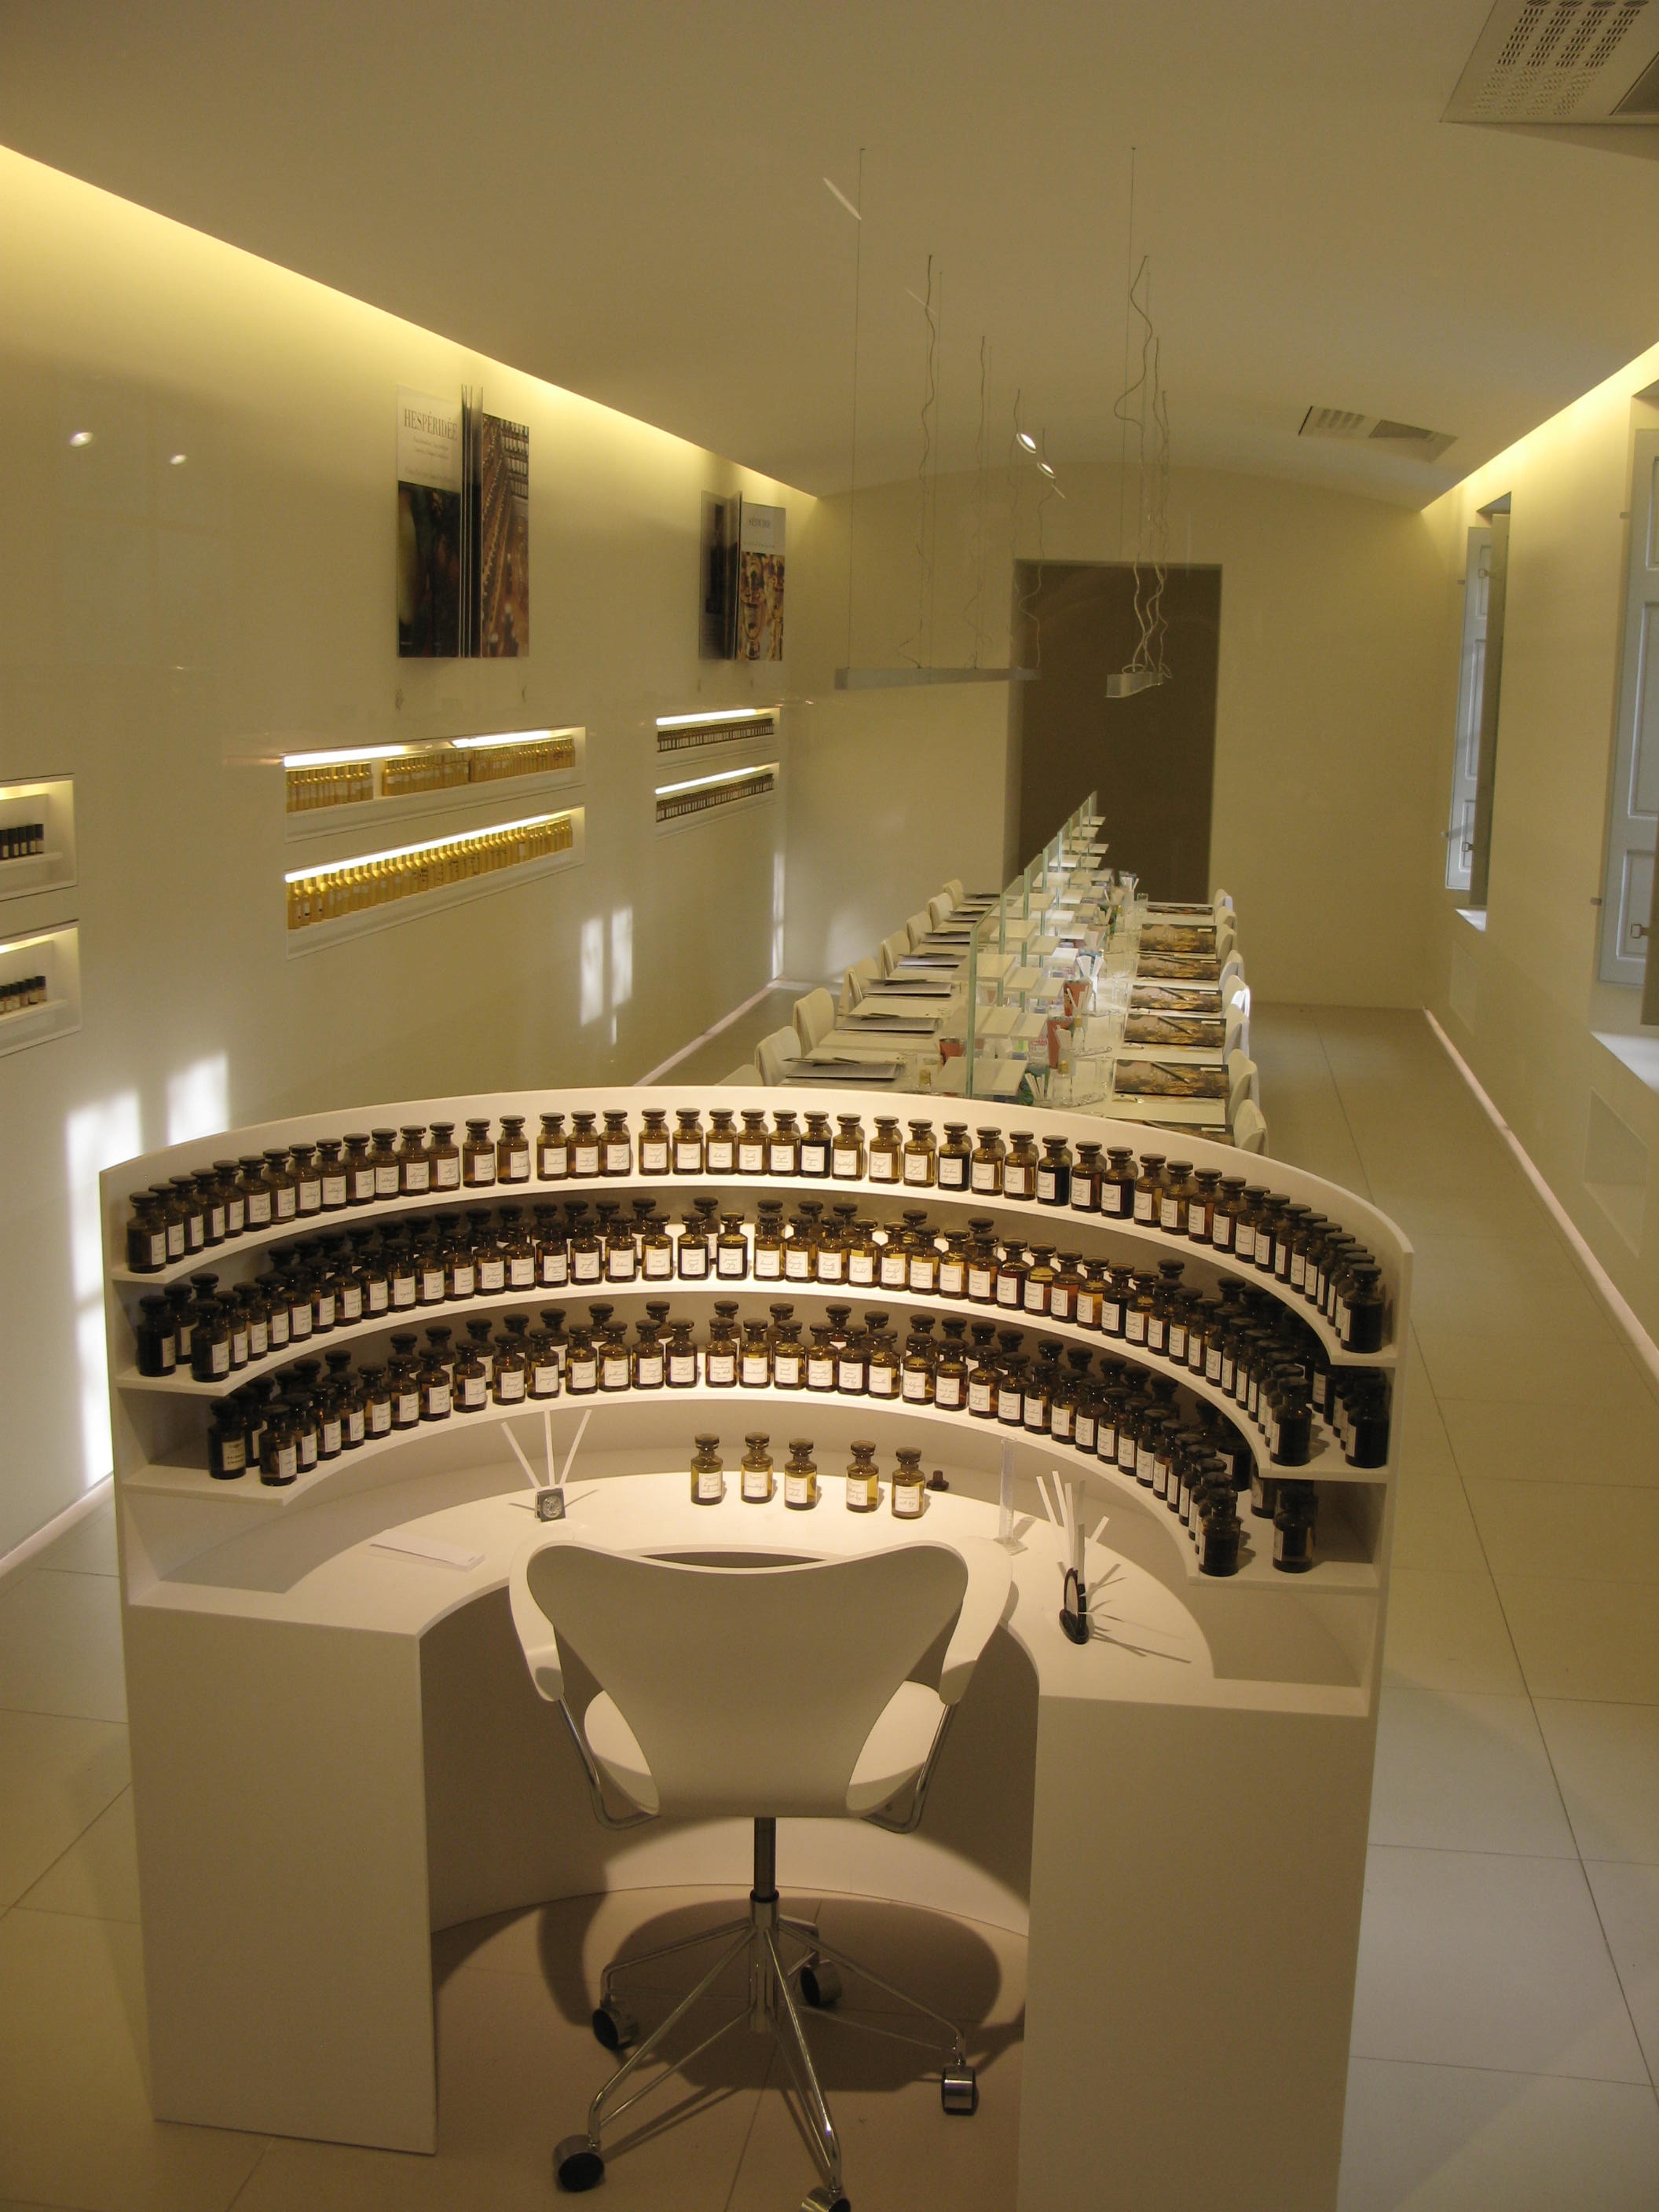
architecture, floor, ceiling, store, hall, property, room, lighting, interior design, nose, fat, design, estate, lobby, perfume